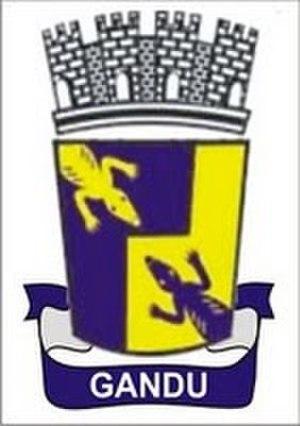
Gandu est une municipalité brésilienne de l'État de Bahia et la Microrégion d'Ilhéus-Itabuna.